Kharkiv

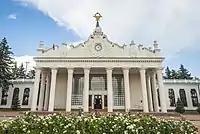
Historical building of Kharkiv Airport

In addition to the libraries affiliated with the various universities and research institutions, the Kharkiv State Scientific V. Korolenko-library is a major research library.